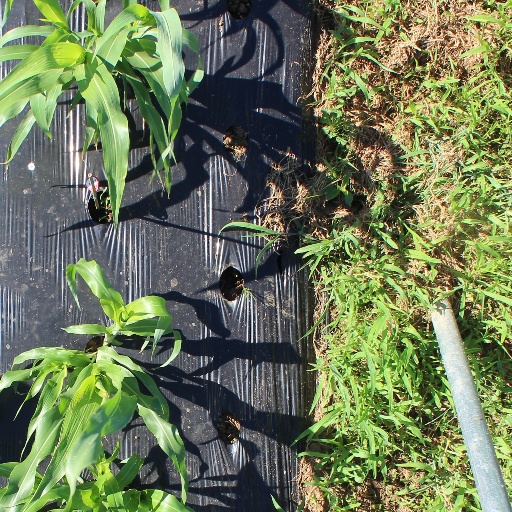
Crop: sorghum